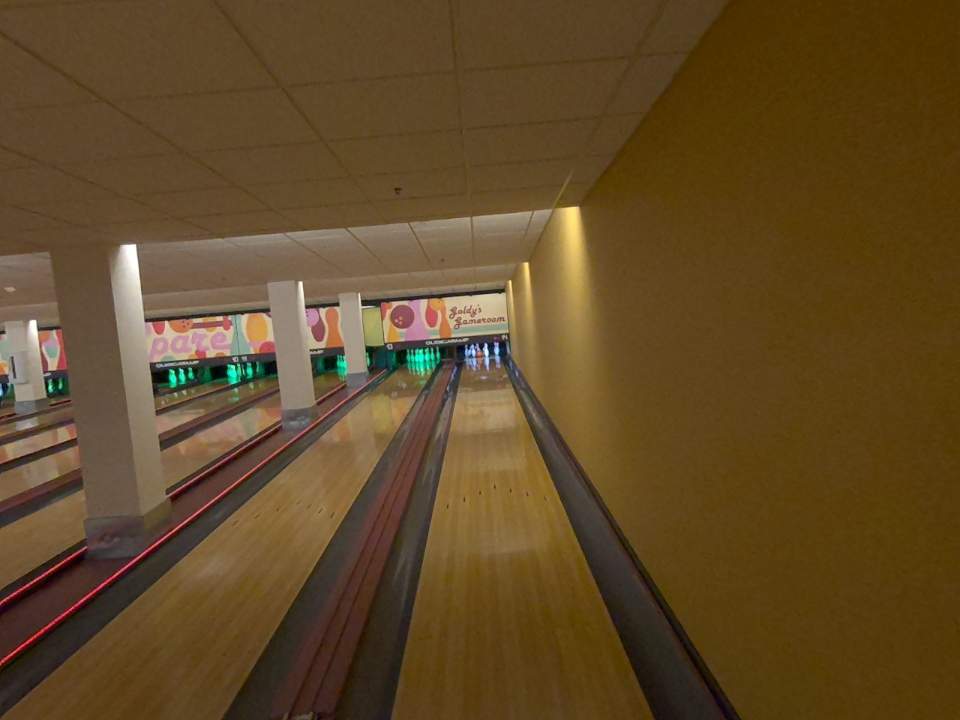
Object: bowling_ball